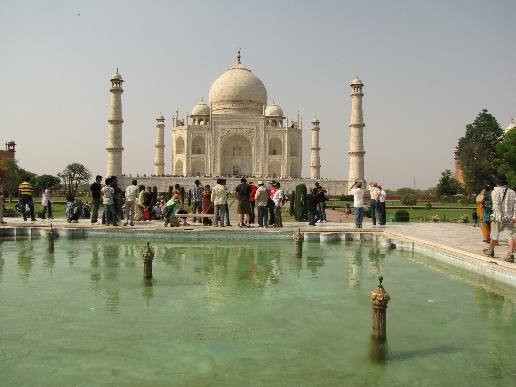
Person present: No